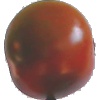
Label: Tomato Maroon 1